Coffee culture

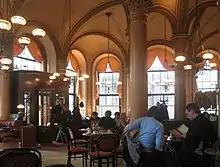
A Viennese coffeehouse (2004)

The culture surrounding coffee and coffeehouses dates back to 16th-century Ottoman Turkey. Coffeehouses in Western Europe and the Eastern Mediterranean were not only social hubs but also artistic and intellectual centres. In the late 17th and 18th centuries, coffeehouses in London became popular meeting places for artists, writers, and socialites, as well as centres for political and commercial activity. In the 19th century, a special coffee house culture developed in Vienna, the Viennese coffee house, which then spread throughout Central Europe. "Les Deux Magots" in Paris, now a popular tourist attraction, was once associated with the intellectuals Jean-Paul Sartre and Simone de Beauvoir.